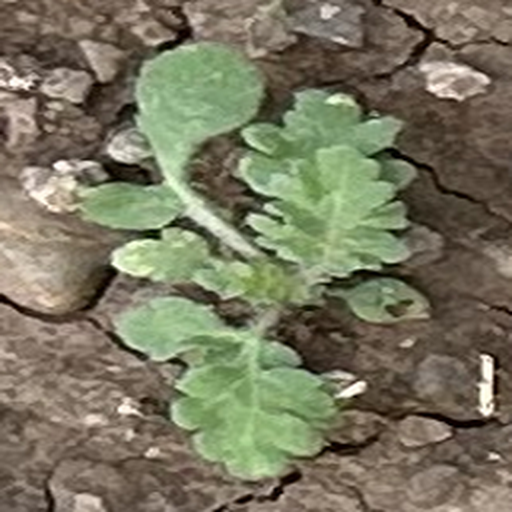
Weed species: Gajar_gavat_(Parthenium hysterophorus)